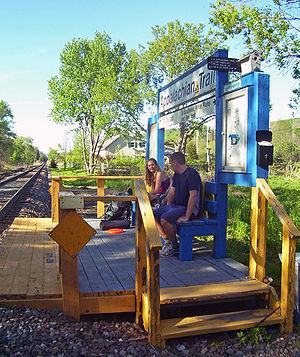
Le sentier des Appalaches est un sentier de randonnée pédestre parcourant les Appalaches sur la côte Est des États-Unis.